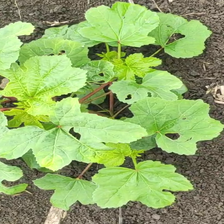
Weed species: Little_Mallow(Malva parviflora)